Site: brandenburg
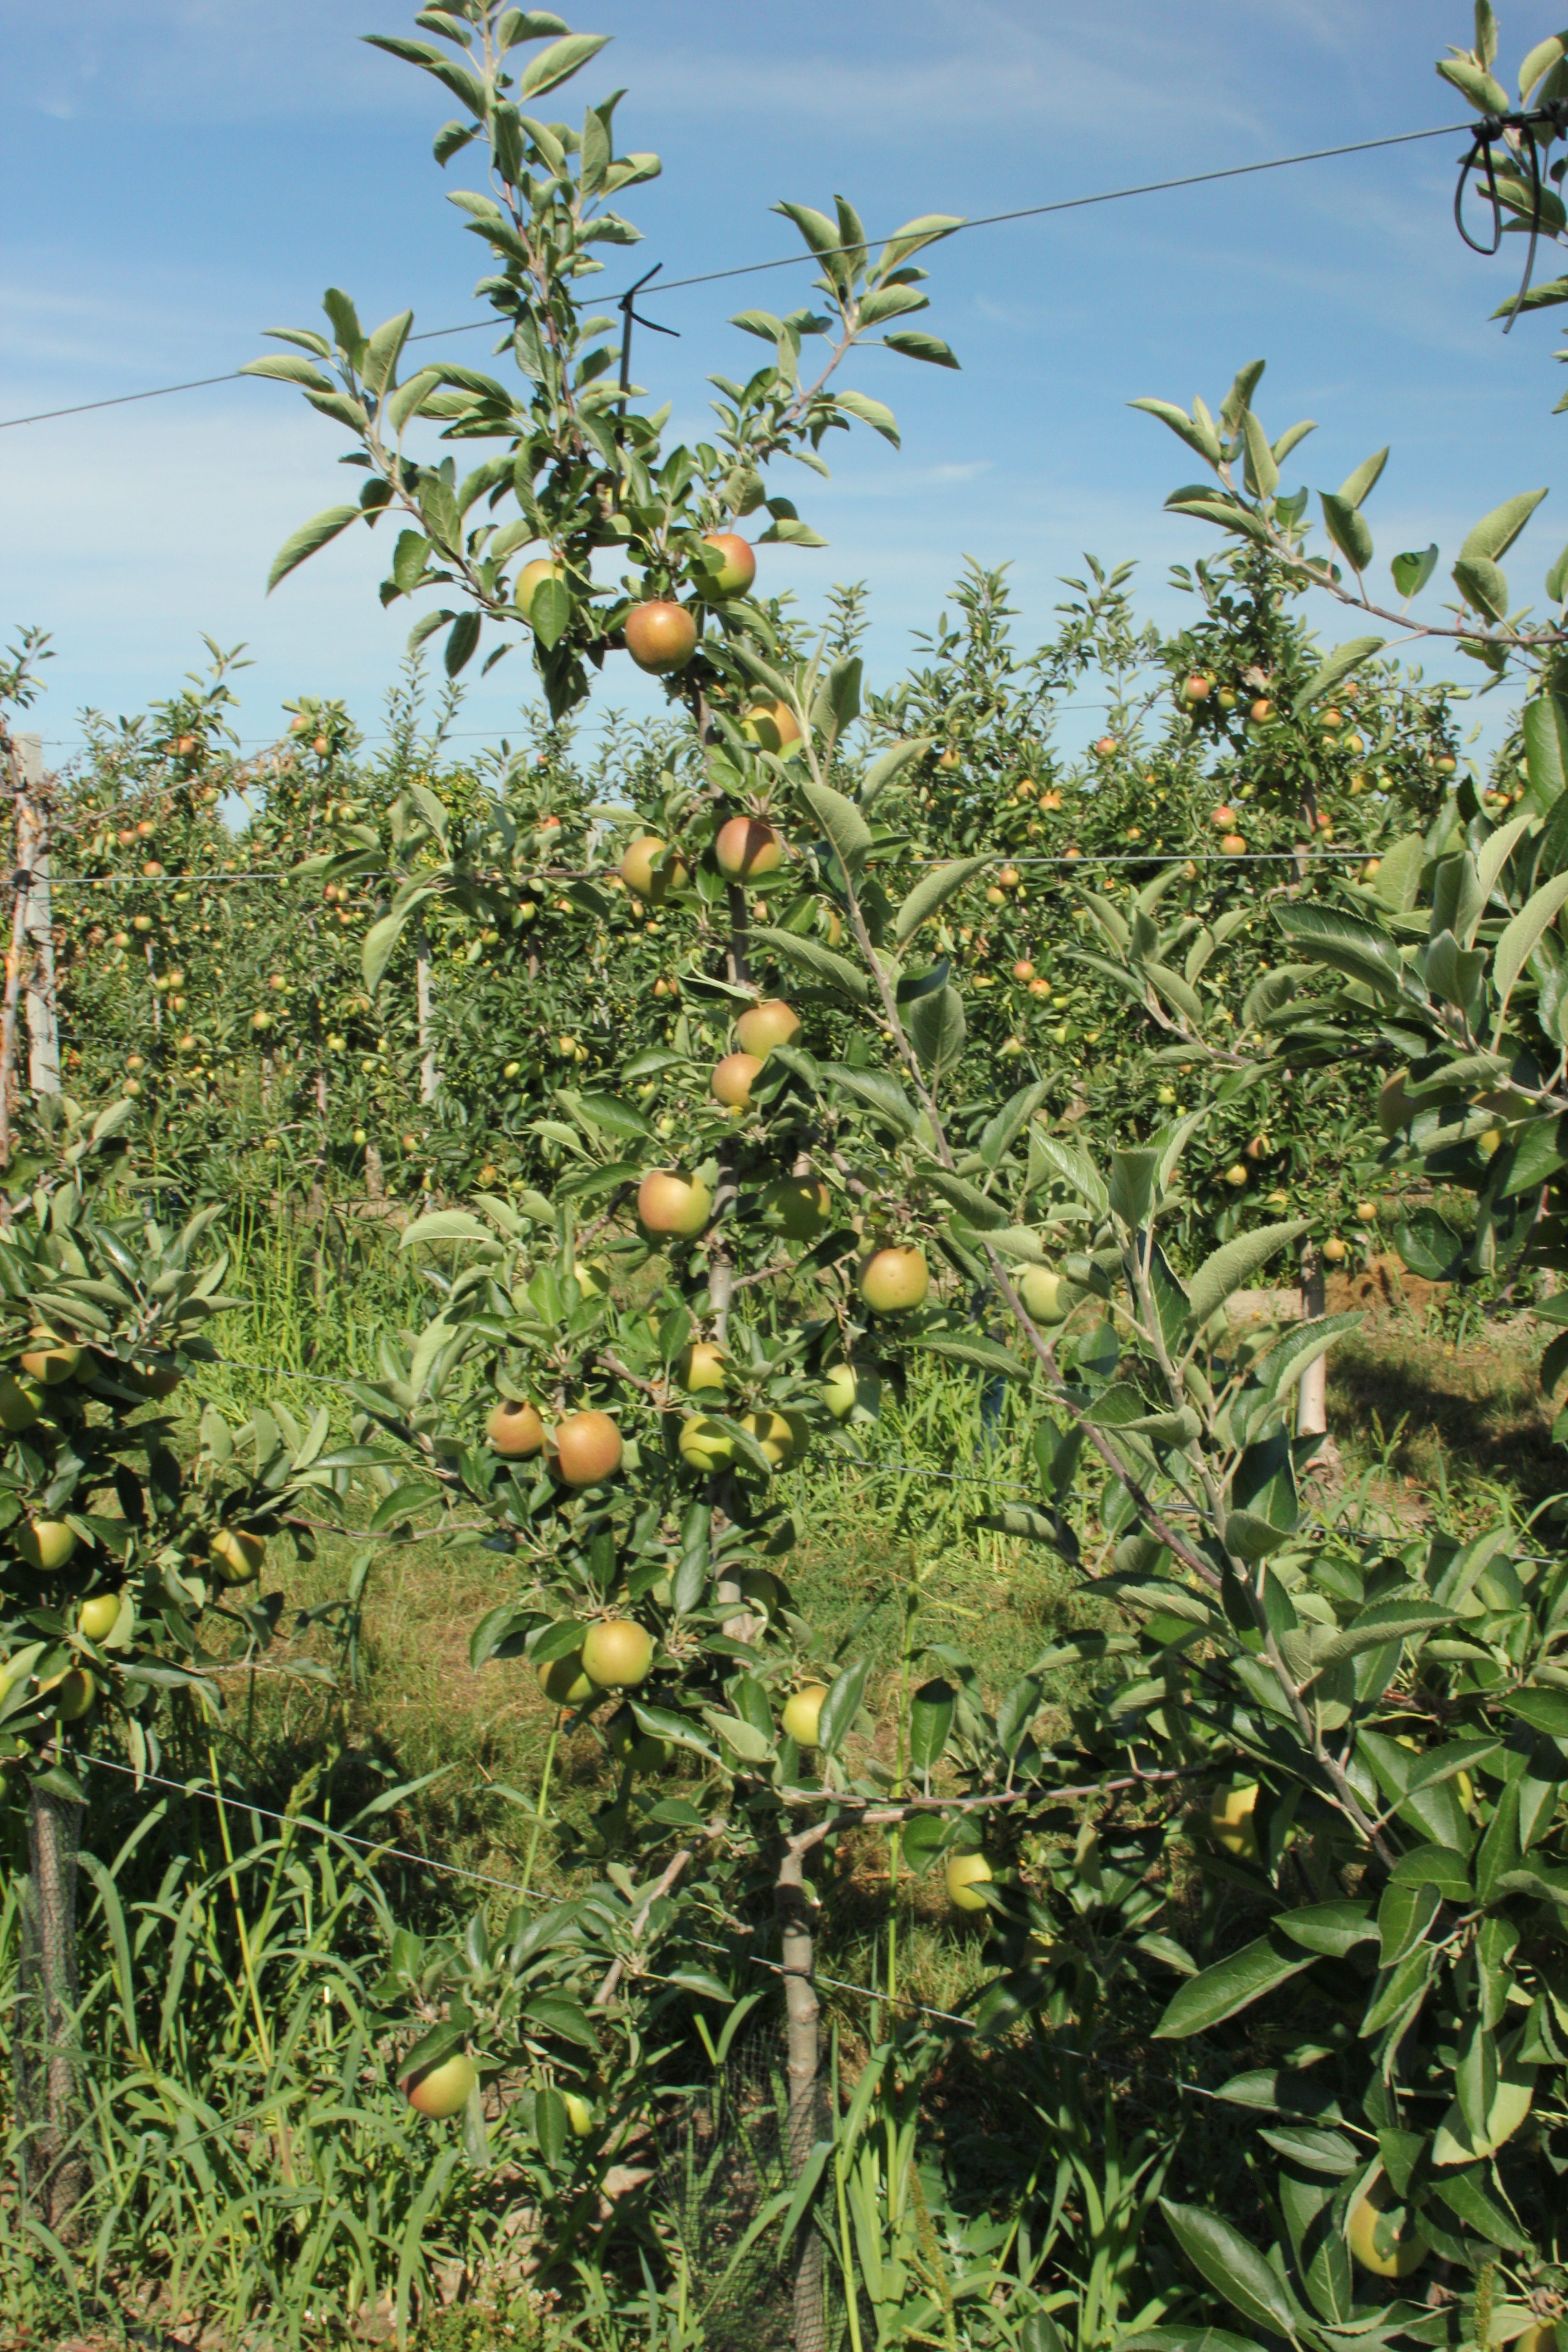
Growth stage (BBCH 77): Development of fruit